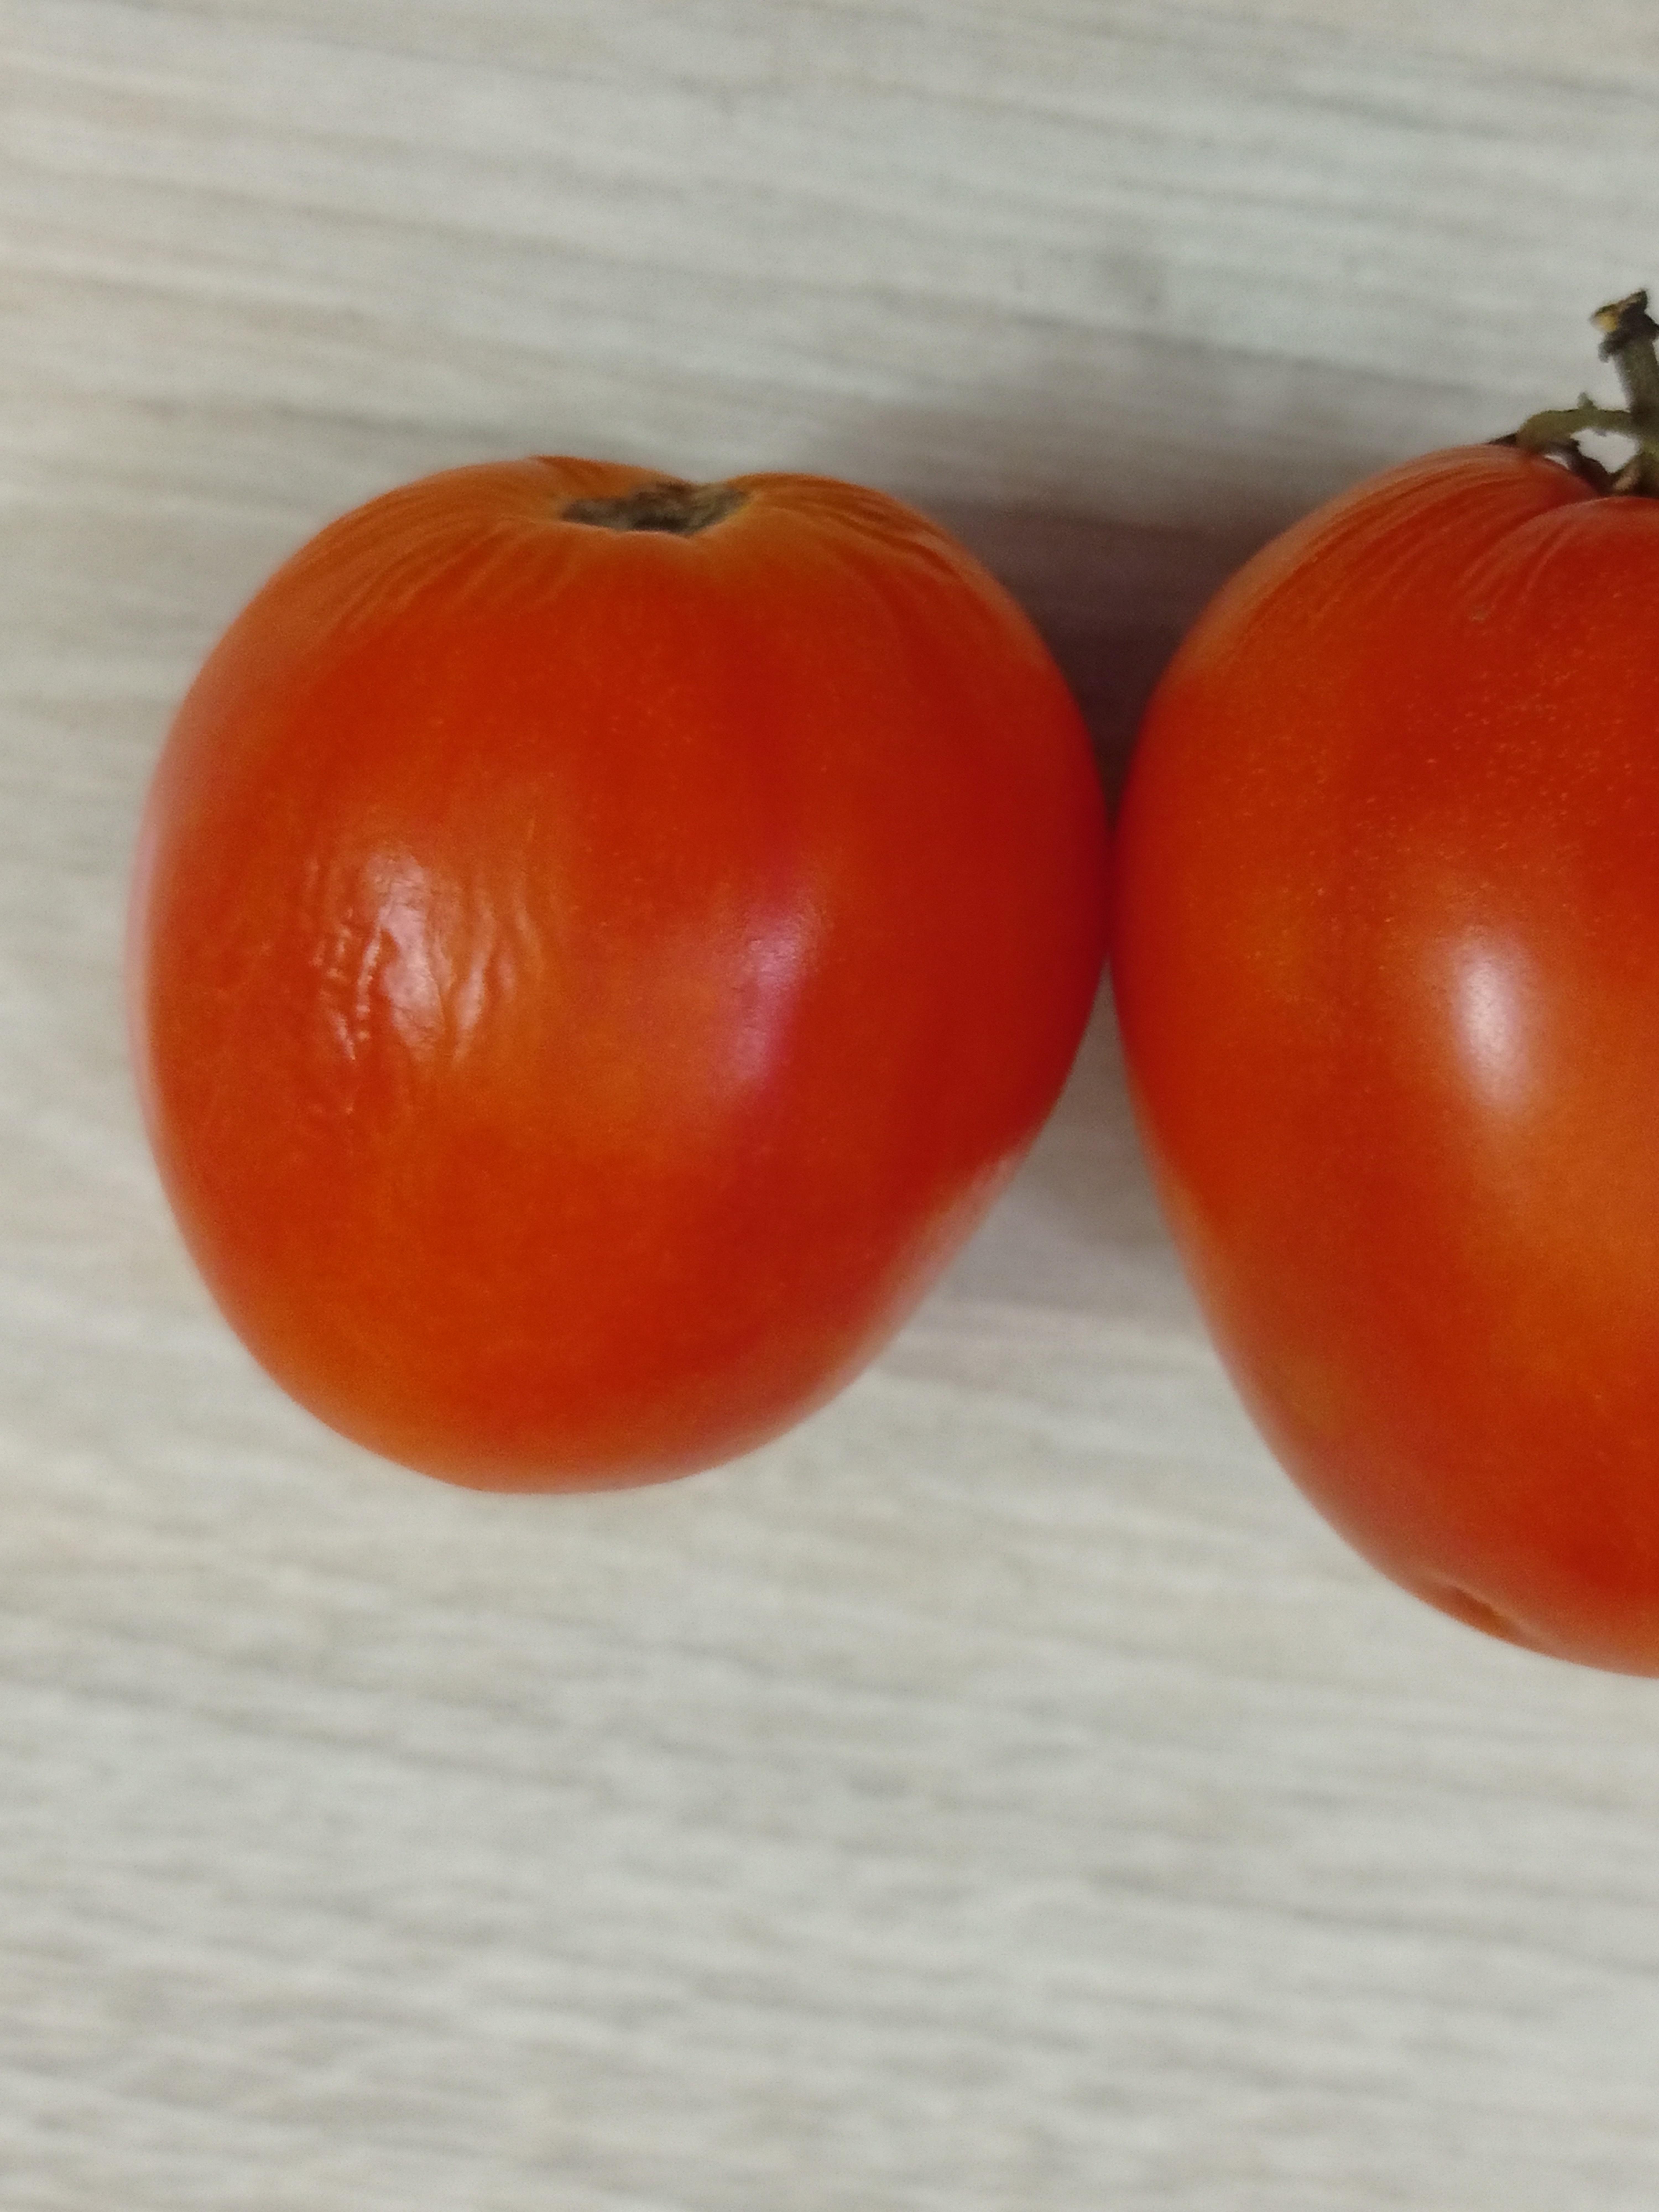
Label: Fresh